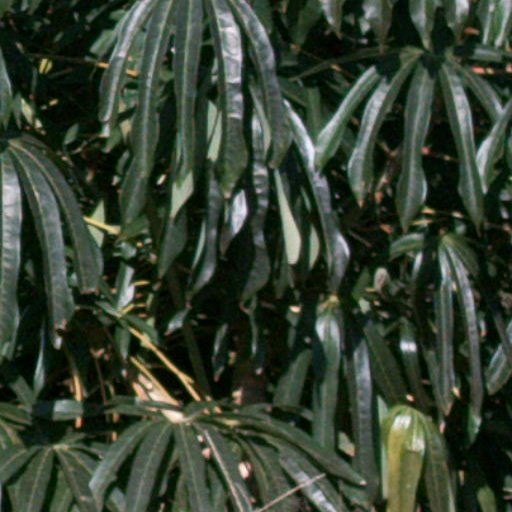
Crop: cassava